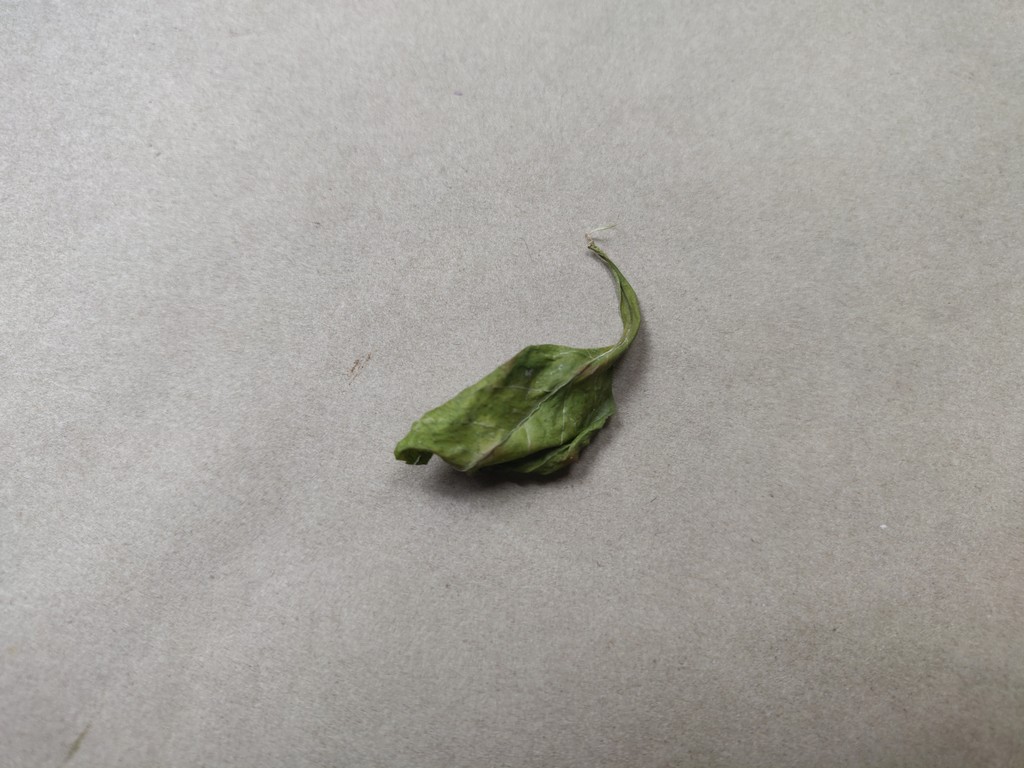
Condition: Dried
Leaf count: single
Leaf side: unknown